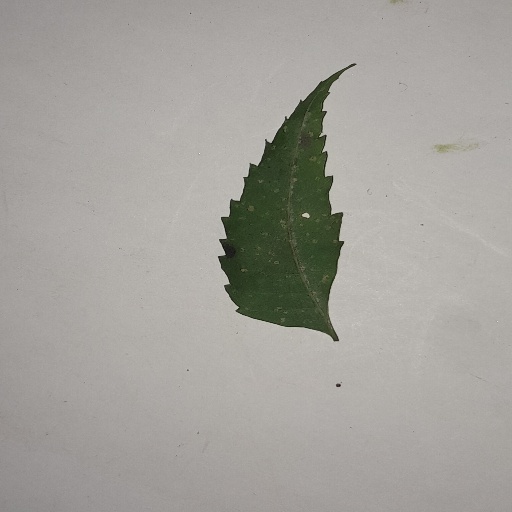
Species: Neem
Leaf condition: Powdery Mildew